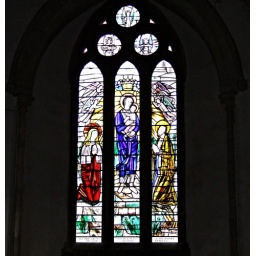
This window depicts Faith, Hope, and Charity,in the church ofSt  John the Baptist in Boldre, Hampshire, England.